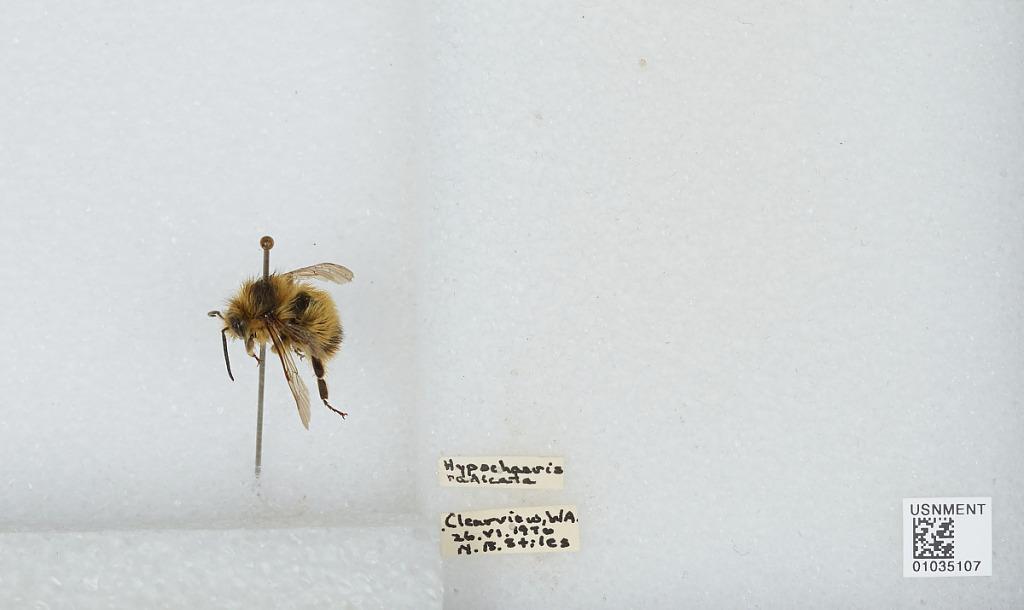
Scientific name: Bombus (Pyrobombus) mixtus Cresson
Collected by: N. Stiles
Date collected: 1970-6-26
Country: United States
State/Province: Washington
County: Snohomish
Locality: Clearview
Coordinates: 47.8292, -122.145